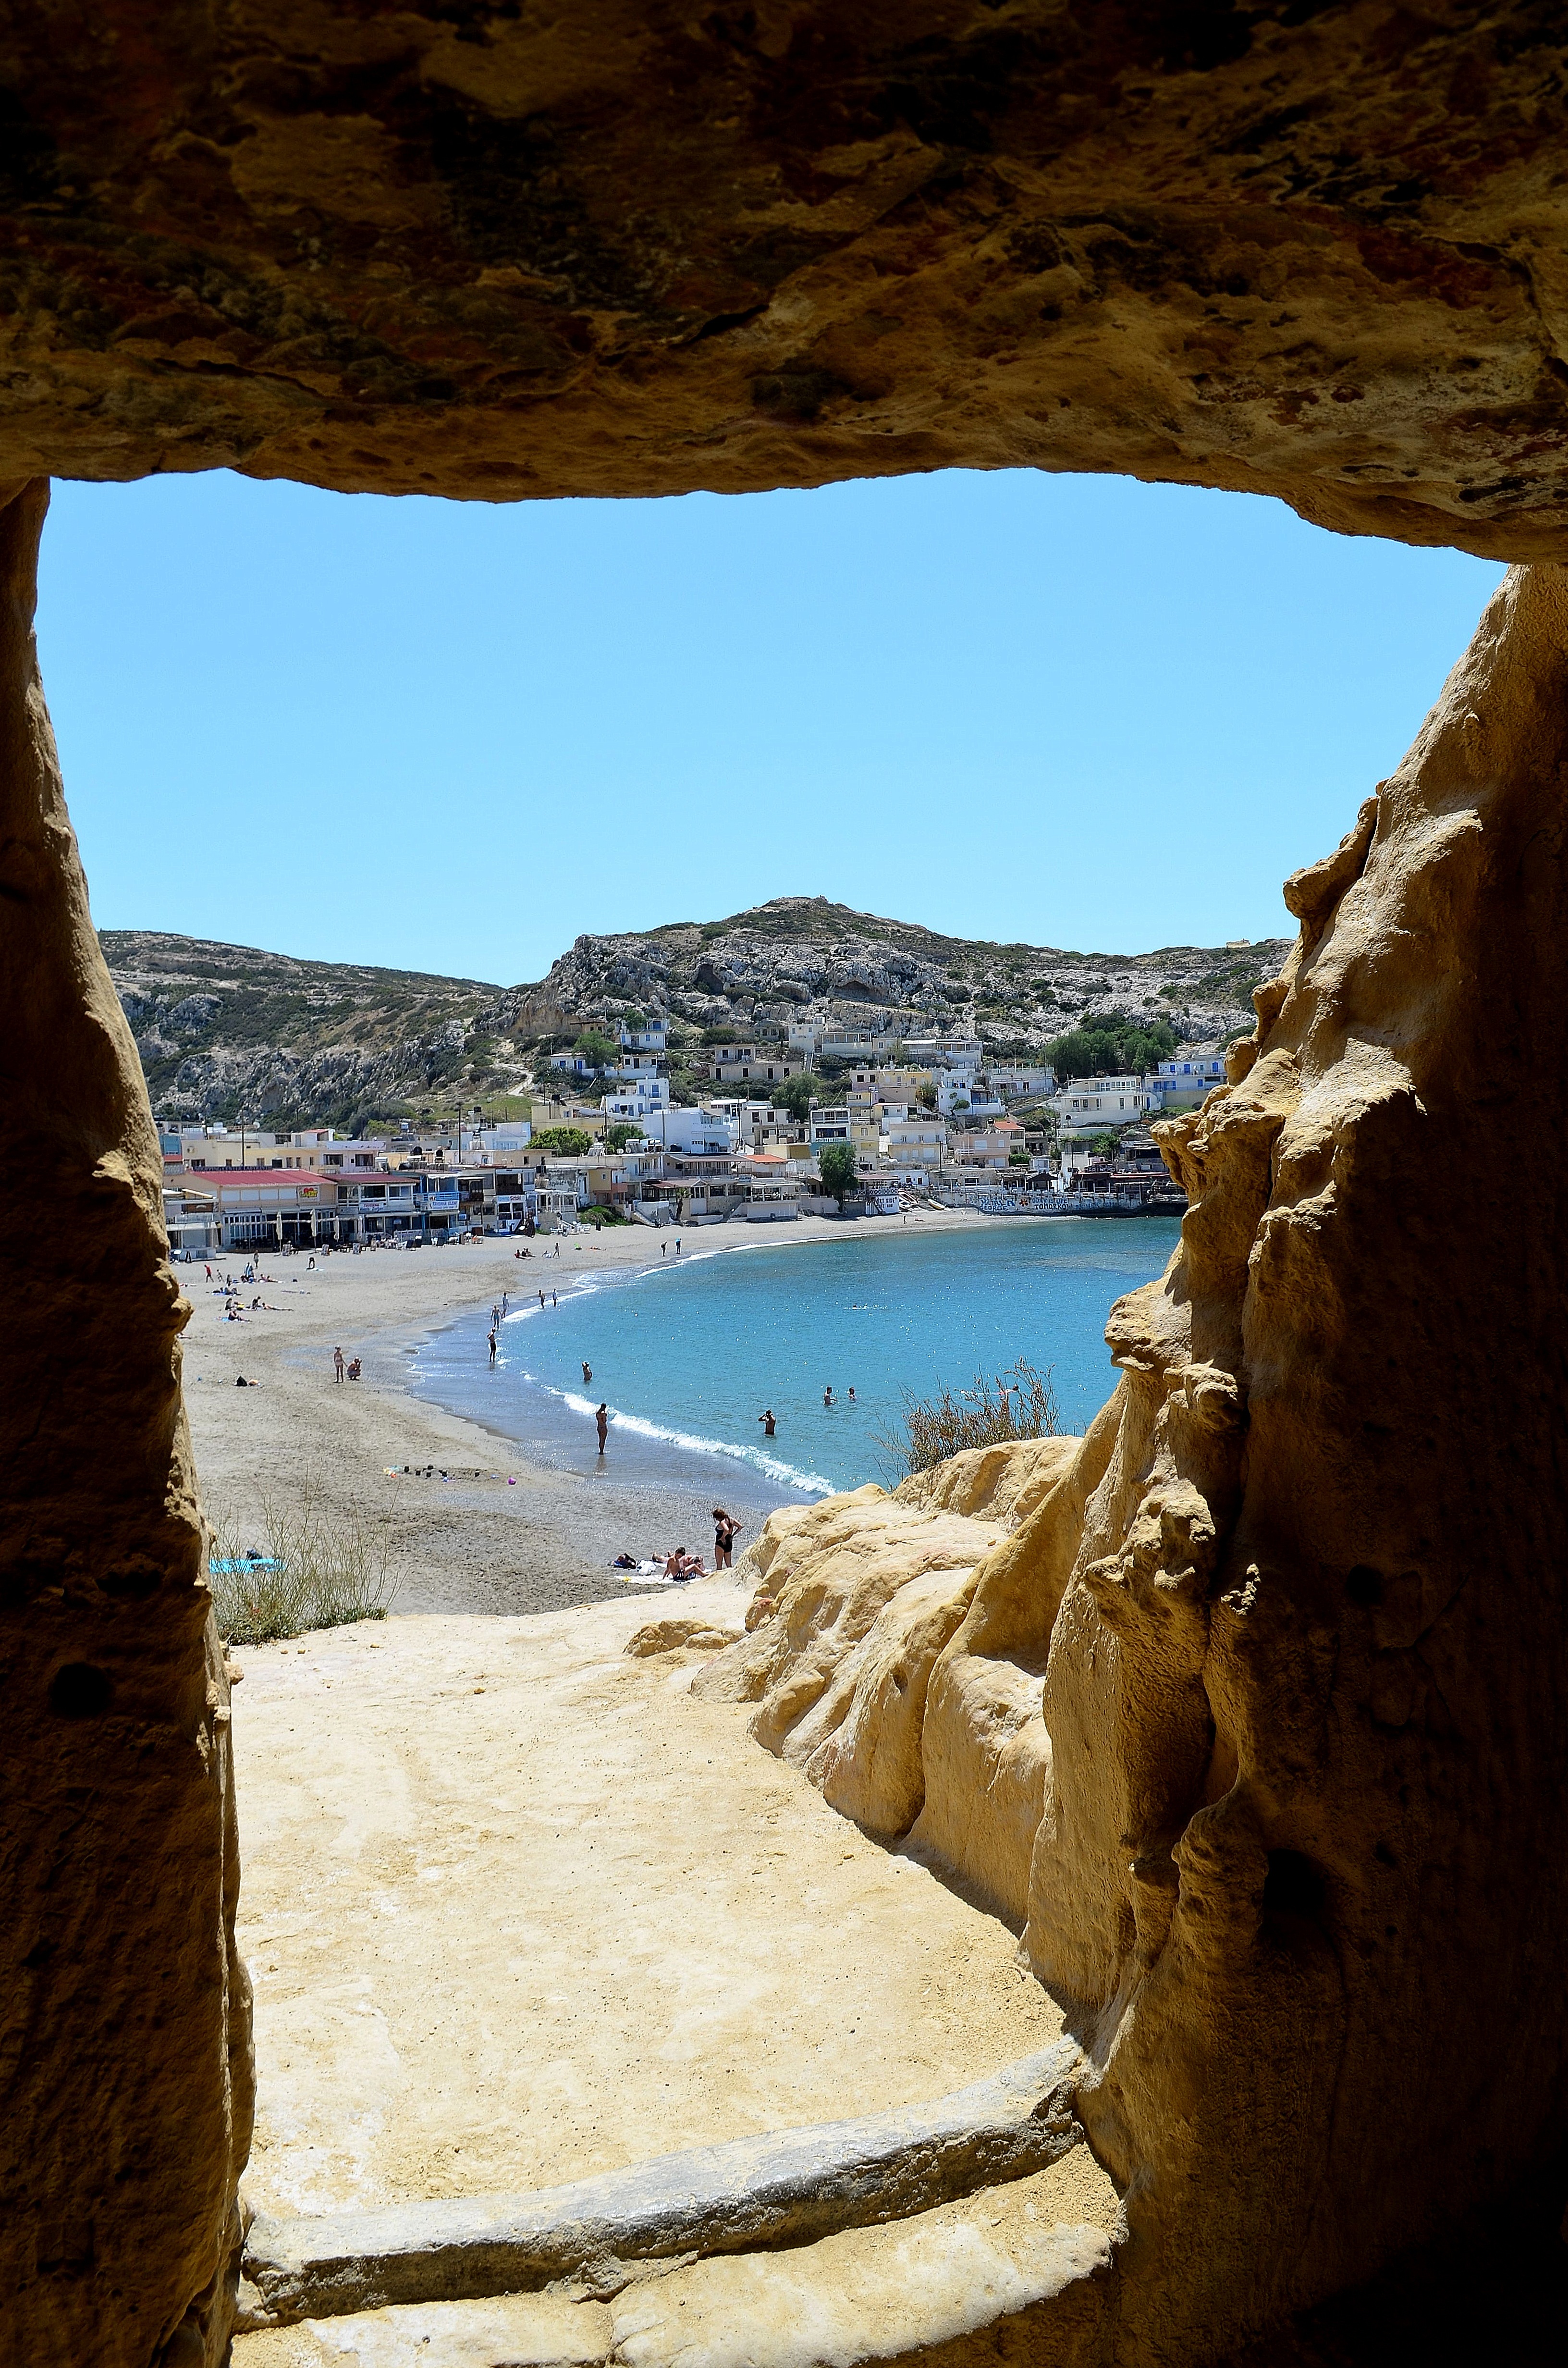
beach, landscape, sea, coast, water, nature, rock, ocean, view, panorama, vacation, formation, cliff, idyllic, arch, cave, holiday, bay, island, terrain, material, body of water, geology, greece, booked, cape, crete, wadi, landform, greek island, natural arch, matala, tomb cave, hippih hle